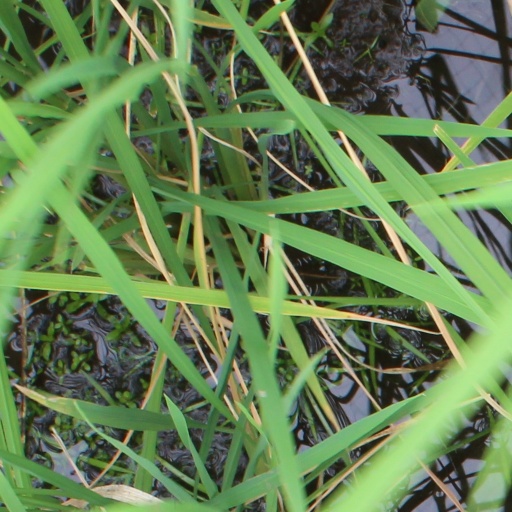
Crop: rice